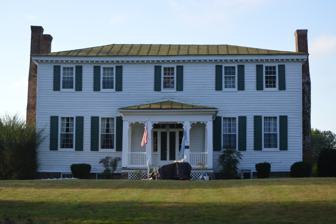
Building: Barrett–Chumney House
Country: United States of America
Year built: 1823
Historic house in Virginia, United States United States historic place Barrett–Chumney House U.S. National Register of Historic Places Virginia Landmarks Register Front of the house Show map of Virginia Show map of the United States Location 2400 Richmond Rd., near Mannboro , Virginia Coordinates 37°13′43″N 77°50′41″W / 37.22861°N 77.84472°W / 37.22861; -77.84472 Area 13.4 acres (5.4 ha) Built c. 1823 ( 1823 ) , c. 1859 Architectural style Federal, Greek Revival NRHP reference No. 11000832 VLR No. 004-5017 Significant dates Added to NRHP November 18, 2011 Designated VLR September 22, 2011 Barrett–Chumney House is a historic plantation house near Amelia Court House , Amelia County , in the U.S. state of Virginia . The house was largely built about 1823, and is a two-story, five-bay frame central-hall building with weatherboarded exterior and hipped standing-seam metal roof. It is a Federal -style I-house with a notable Federal-style door surround. The house was remodeled in about 1859, with the addition of Greek Revival elements.  Also on the property are a contributing tobacco barn , two sheds, and a carriage house /garage. It was added to the National Register of Historic Places in 2011. It is also on the Virginia Department of Historic Resources list of historic African American sites in Virginia. References